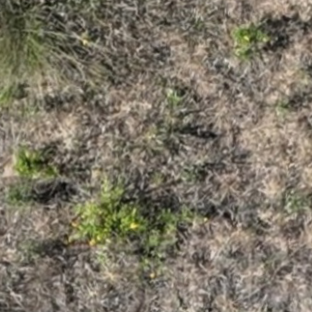
Month: july